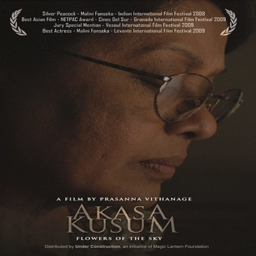
flowers of the movie poster